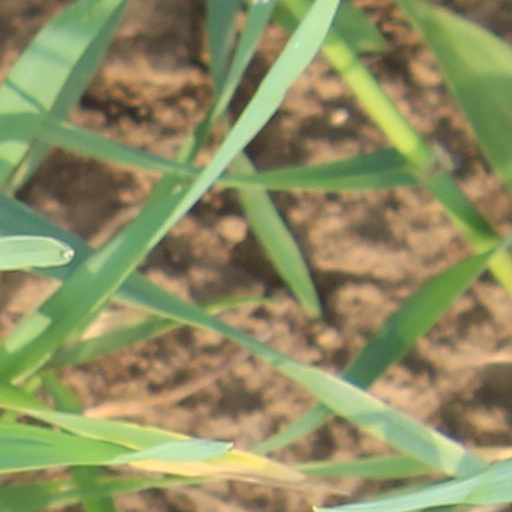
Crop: wheat